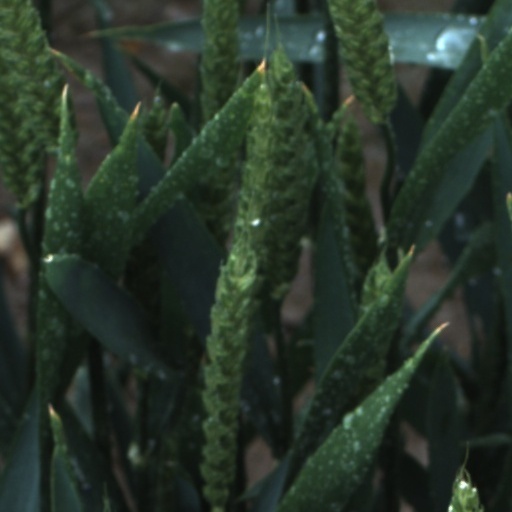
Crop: wheat